Roman Davidovich Timenchik

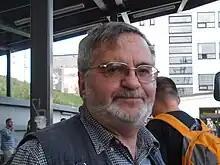
Roman Davidovich Timenchik in 2009

Roman Davidovich Timenchik (born in Riga on 3 December 1945) is a Soviet and Israeli literary critic and a researcher on Russian literature of the 20th century.